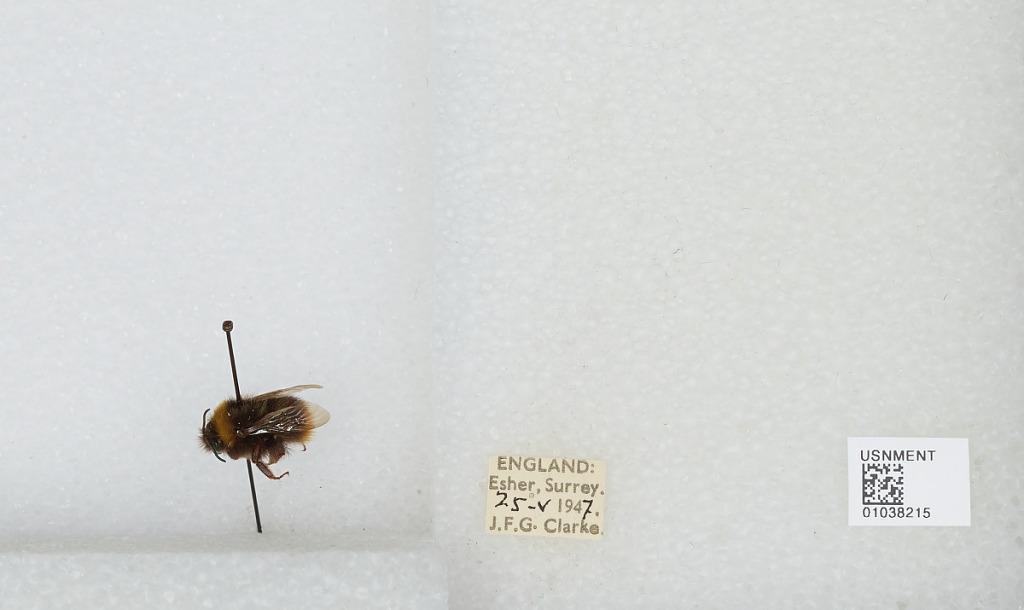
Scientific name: Bombus (Pyrobombus) pratorum (Linnaeus)
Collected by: J. Clarke
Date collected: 1947-5-25
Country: United Kingdom
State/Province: England
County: Surrey
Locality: Esher
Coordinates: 51.3691, -0.365